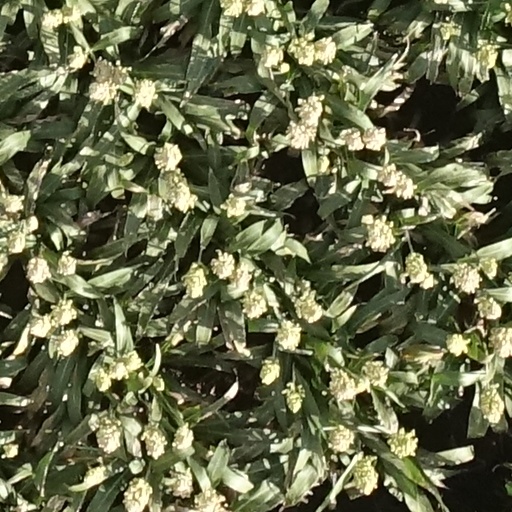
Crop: sorghum